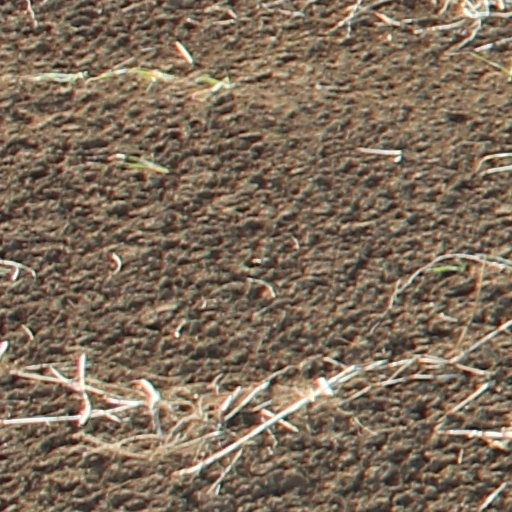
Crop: wheat